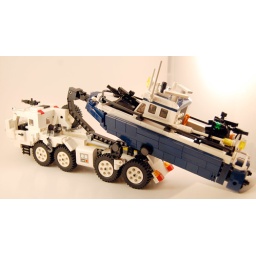
Pics of the truck and boat by themselves are also available in my photostream.